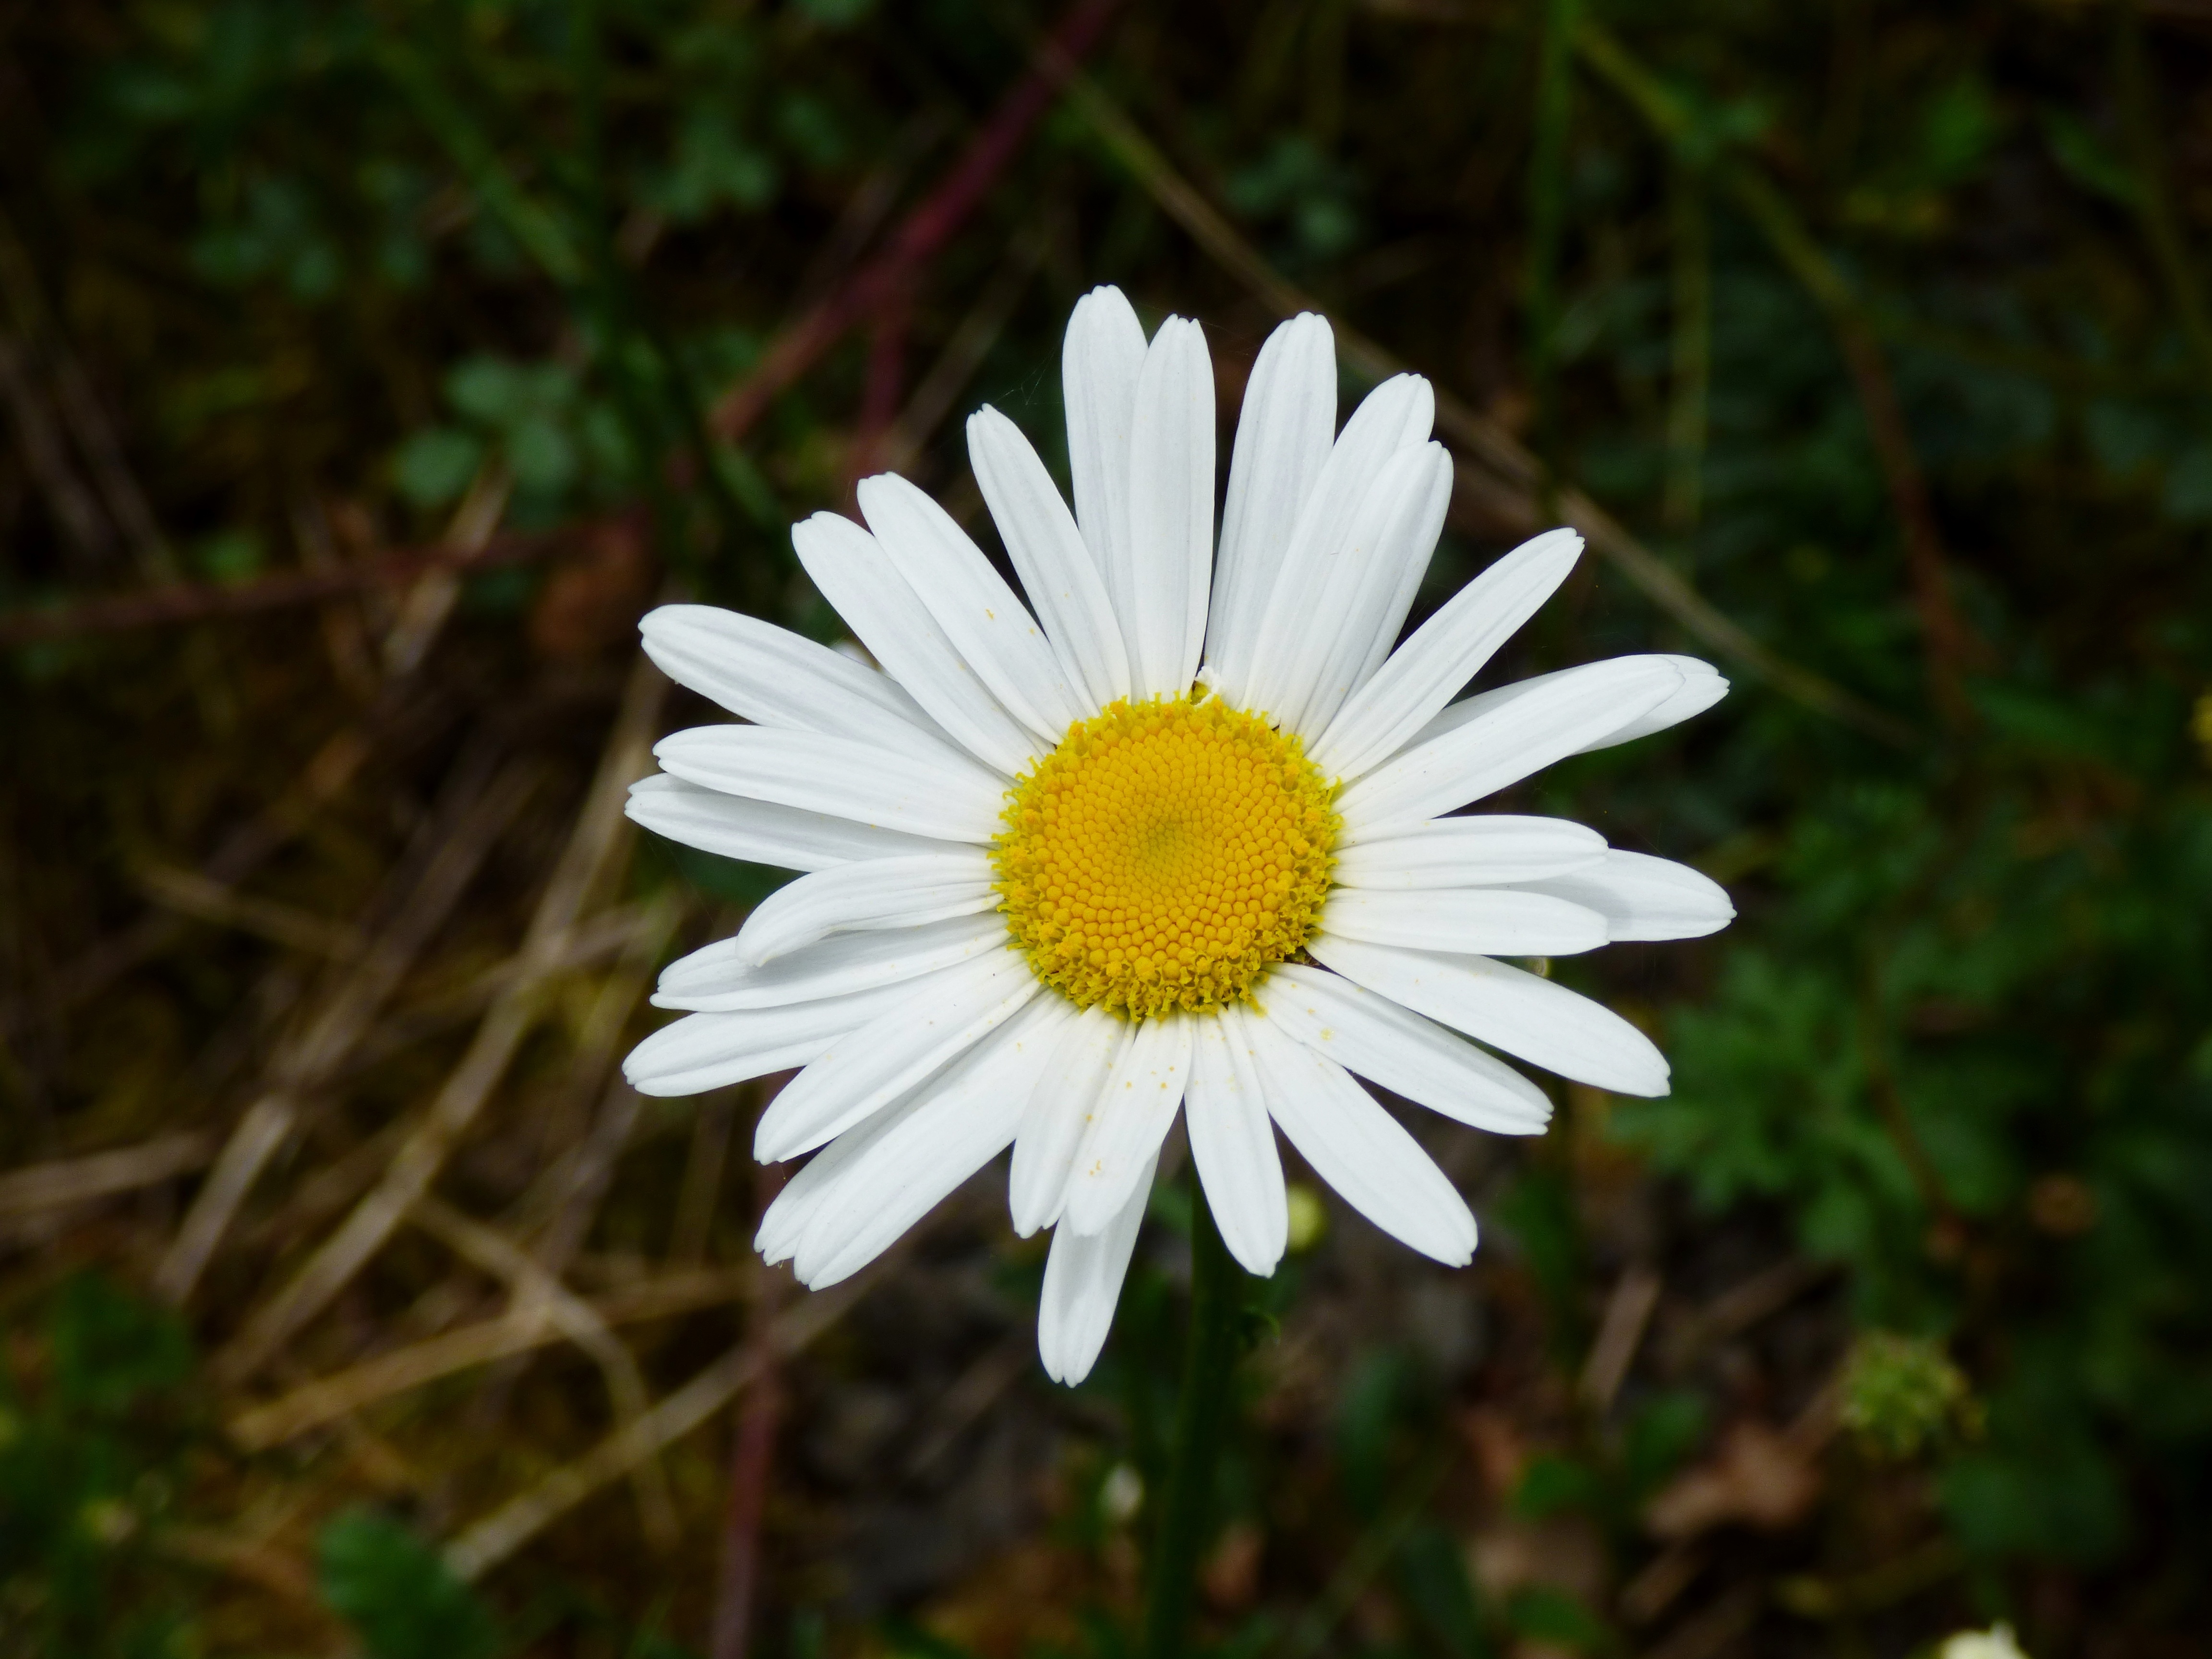
nature, grass, plant, white, field, meadow, flower, petal, daisy, botany, yellow, flora, wildflower, close up, macro photography, flowering plant, daisy family, oxeye daisy, plant stem, land plant, chamaemelum nobile, marguerite daisy